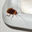
Label: cockroach